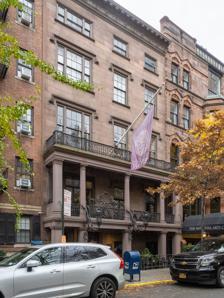
Building: The Players (New York City)
Country: United States of America
Year built: 1847
For other uses, see The Players (disambiguation) . United States historic place The Players U.S. National Register of Historic Places U.S. National Historic Landmark New York City Landmark Show map of New York City Show map of New York Show map of the United States Location 16 Gramercy Park , Manhattan , New York City Coordinates 40°44′15.7″N 73°59′11.8″W / 40.737694°N 73.986611°W / 40.737694; -73.986611 Built 1844 ; 181 years ago ( 1844 ) Architect Stanford White (1888 renovations) Architectural style Renaissance NRHP reference No. 66000549 Significant dates Added to NRHP October 15, 1966 Designated NHL December 29, 1962 Designated NYCL March 15, 1966 The Players (often inaccurately called The Players Club) is a private social club founded in New York City by the 19th-century Shakespearean actor Edwin Booth . The club is located in a mansion at 16 Gramercy Park , built in 1847. Booth bought the house in 1888, reserved an upper floor for his residence, and turned the rest into a clubhouse. The building's interior and part of its exterior were designed by architect Stanford White ; its entryway gaslights are among the few remaining examples in New York City. It is reportedly the oldest club in its original clubhouse and was named a National Historic Landmark in 1962. In addition to functioning as a social club, the Players is a repository of American and British theater history, memorabilia, and theatrical artifacts.  It reportedly has the largest private collection of stage memorabilia, including costumes and weaponry, and owns portraits of its members, most notably a portrait of actor Joseph Jefferson painted by John Singer Sargent . A portrait of John Wilkes Booth , the assassin of Abraham Lincoln , hangs in Edwin Booth's suite, along with the letter Edwin wrote to the public apologizing for the actions of his brother. Today, the club still holds "Pipe Nights" honoring theatrical notables, and maintains a kitchen and wine cellar and a billiard table in its usually busy Grill Room.  In the Dining Room, filled with portraits of theater and film notables and rare playbills from the 19th and 20th centuries, a small stage has been built where members and people of the theater can be honored; staged readings can take place and new works tried out. The Players also gives the "Edwin Booth Life Achievement Award" to actors who have had a long, important body of theater and film work.  Past recipients include Helen Hayes , José Ferrer , Garson Kanin , Christopher Plummer , Jason Robards , Jack Lemmon , and Marian Seldes .  In June 2007, Angela Lansbury was the recipient, and Edward Albee received it on September 30, 2007. History Founding In 1888, Edwin purchased the former residence of Valentine G. Hall in Gramercy Square and, perhaps inspired by London's Garrick Club , established a social club to bring actors into contact with men of different professions such as industrialists, writers, and other creative artists. Booth had the building redesigned, furnished, equipped, and decorated with his personal possessions. In its title, he stipulated that the building be equipped with a furnished apartment for his own undisturbed use. When completed, a series of meetings was held, and a small group of founding fathers turned the clubhouse over to newly invited members in a grand ceremony on December 31, 1888. Booth died at the club on June 7, 1893, at the age of 59. 20th century Beginning in the 1970s, widows of club members were afforded limited privileges to the club. In September 1987, the club voted to allow women to be full members, a change that allowed the Players to rent its facilities for outside functions, which it had not been allowed to do before under New York City law. Helen Hayes was admitted as the first woman member on April 23, 1989, the birthday of William Shakespeare . 21st century In 2000, the New York State Attorney General 's Office launched an investigation into The Players' financial dealings with the Hampden-Booth Theater Library, which occupies about a third of the club's building, and the John Drew Fund, a charity which has its offices in the building.  The allegations were that the club may have overcharged the library for building upkeep, and kept more than its appropriate share of the sale of a collection of books in 1984, using the money to help pay for a major renovation to the building. The club also borrowed money from the John Drew Fund to pay for the renovation, a loan which had not yet been paid back.  The boards of the club, the library, and the fund have overlapping members, a circumstance which may have contributed to the financial irregularities.  The dispute between the library and the club was settled, with neither owing the other any money; the settlement also satisfied part of the state's investigation.  One of the terms of the settlement was that the club would sell its John Singer Sargent portrait of Edwin Booth to raise money. On June 19, 2013, Johnnie Planco was re-elected as president. Planco informed members at that time that the club was about $4 million in debt, and raised the possibility that their clubhouse might have to be sold; some estimates put the value of the property at more than $14 million.  In addition, it has been reported that according to the New York City Department of Finance a lien has been placed against the club due to $250,000 in back taxes owed, in addition to other debts.  The tax debt has been sold to a third party. Options under consideration to ameliorate the club's financial problems include, it has been reported, renting the club's rooms for parties and meetings, providing the building to be used as an interior location for film shoots, and selling naming rights to the rooms.  Creative partnerships with Actors' Equity the Screen Actors Guild and the Directors Guild are also being pursued. In October 2013, the effort to restore the deteriorating facade of the club's historic building was initiated, with the formation of a not-for-profit 501c3 organization, "The Players, 16 Gramercy Park South Preservation Fund, Inc." The rooms of the club are used for performances of plays, literary readings, workshops, concerts, and more. In December 2015, the club hosted the official 30th Anniversary Celebration of the film Clue , honoring the film's screenwriter and director Jonathan Lynn with a live reenactment performance on the clubhouse stage featuring actors Zachary Levi , Michael Urie , Sara Chase , Lauren Adams , and Brandon Uranowitz , among others. In 2016, the Players obtained a $8.5 million loan from Terrapin Lending Company to help it straighten out its financial problems without having to sell its prized artwork, including a Sargent portrait of actor Joseph Jefferson , which they loaned for a time to the Metropolitan Museum of Art .  The club plans to focus on its members, including bringing in new ones, and hold fewer ticketed events aimed at the general public, according to Michael Barra, the chair of the club's managing committee and executive committee of the Board of Directors. Membership Members of the Players included the local pillars of society of the day, prominent bankers, lawyers and businessmen, as well as those identified with other arts — writers, journalists, sculptors, architects and painters. Presidents of the club have included Joseph Jefferson , who succeeded Booth as president after his death, as well as John Drew Jr. , Walter Hampden , Howard Lindsay , Dennis King , Alfred Drake , Roland Winters , José Ferrer , Robert Lansing , John Bartholomew Tucker (pro tem), Michael Allinson and Lynn Redgrave . President Timothy Hutton resigned on June 5, 2008, because work was keeping him on the West Coast. New York producer and longtime member Herb Blodgett took his place, and in June 2010, it was announced that theatrical manager Johnnie Planco would replace him. The longtime syndicated columnist Earl Wilson said in 1964: "Long ago a New Yorker asked the difference between the Lambs , Friars , and Players, since the membership was, at the time, predominantly from Broadway. ... [A] wit believed to have been George S. Kaufman [drew the distinction:] The Players are gentlemen trying to be actors, the Lambs are actors trying to be gentlemen, and the Friars are neither trying to be both." References